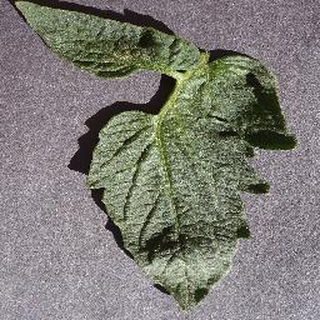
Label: healthy_tomato